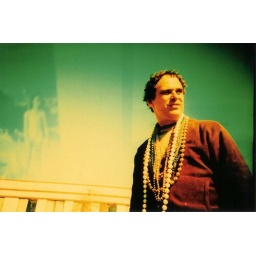
strange girl in the sky